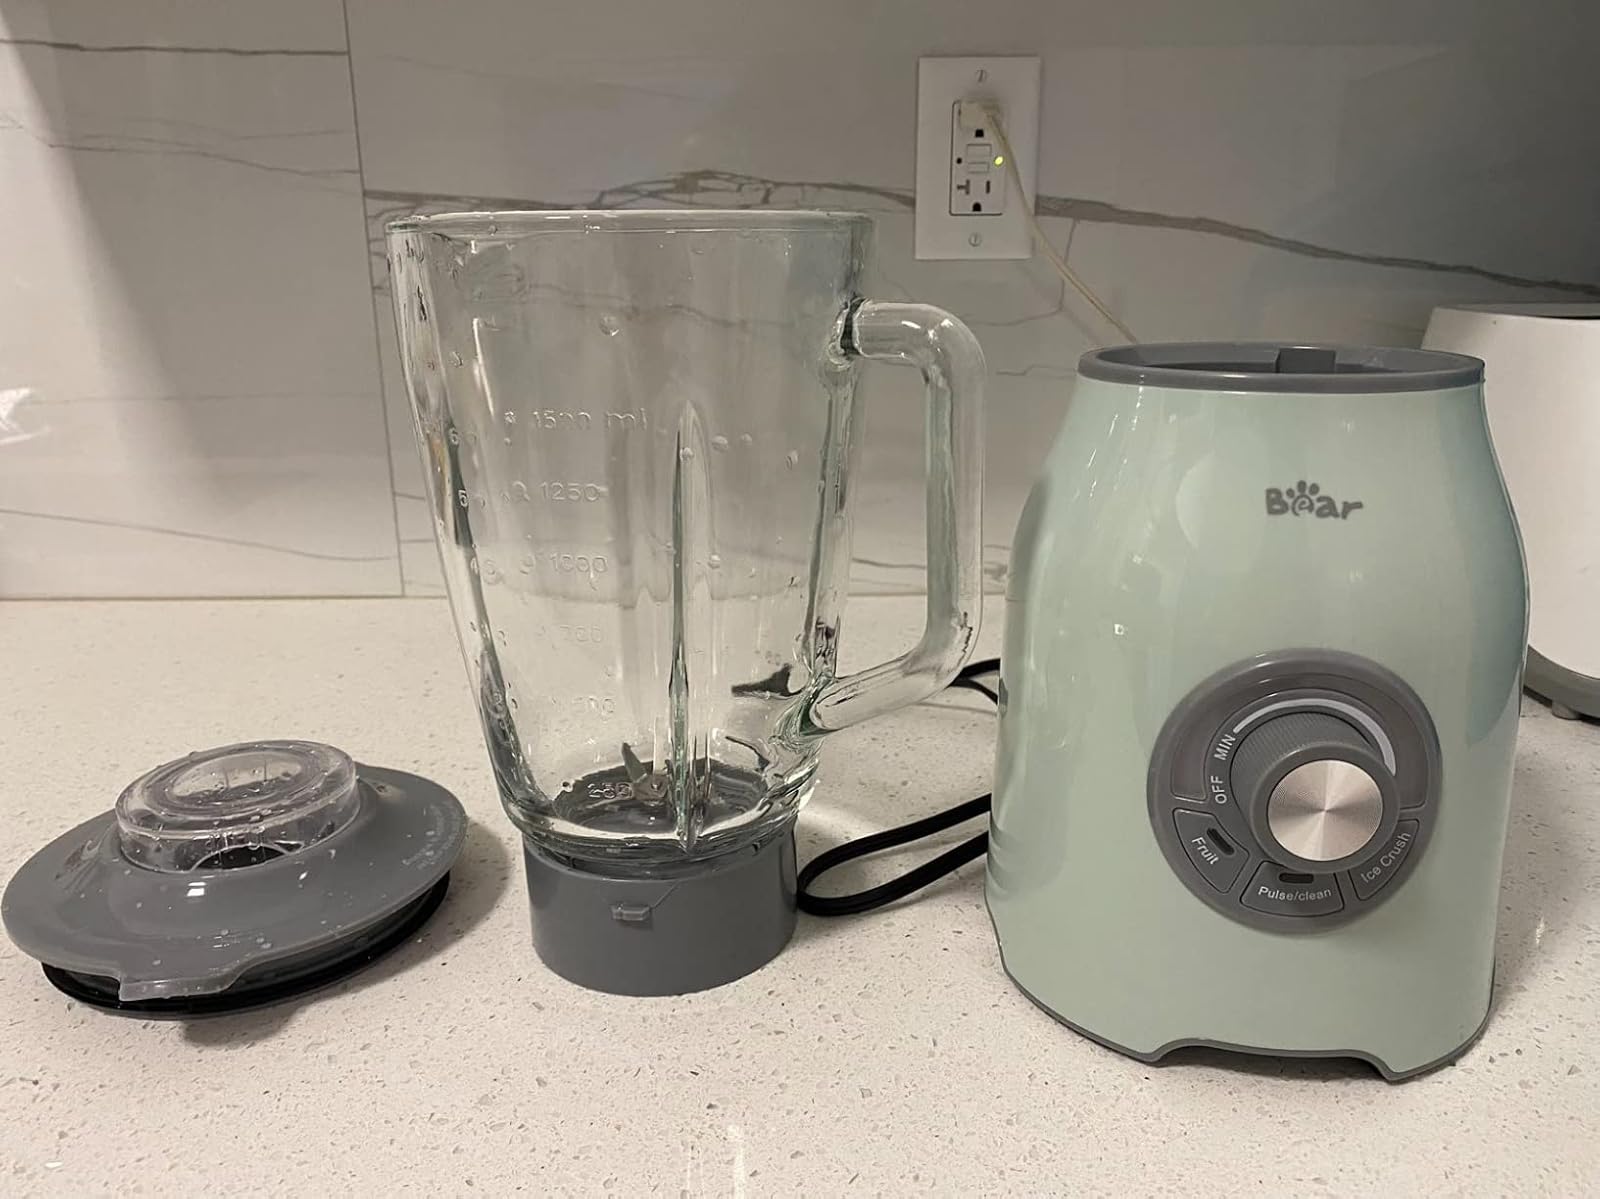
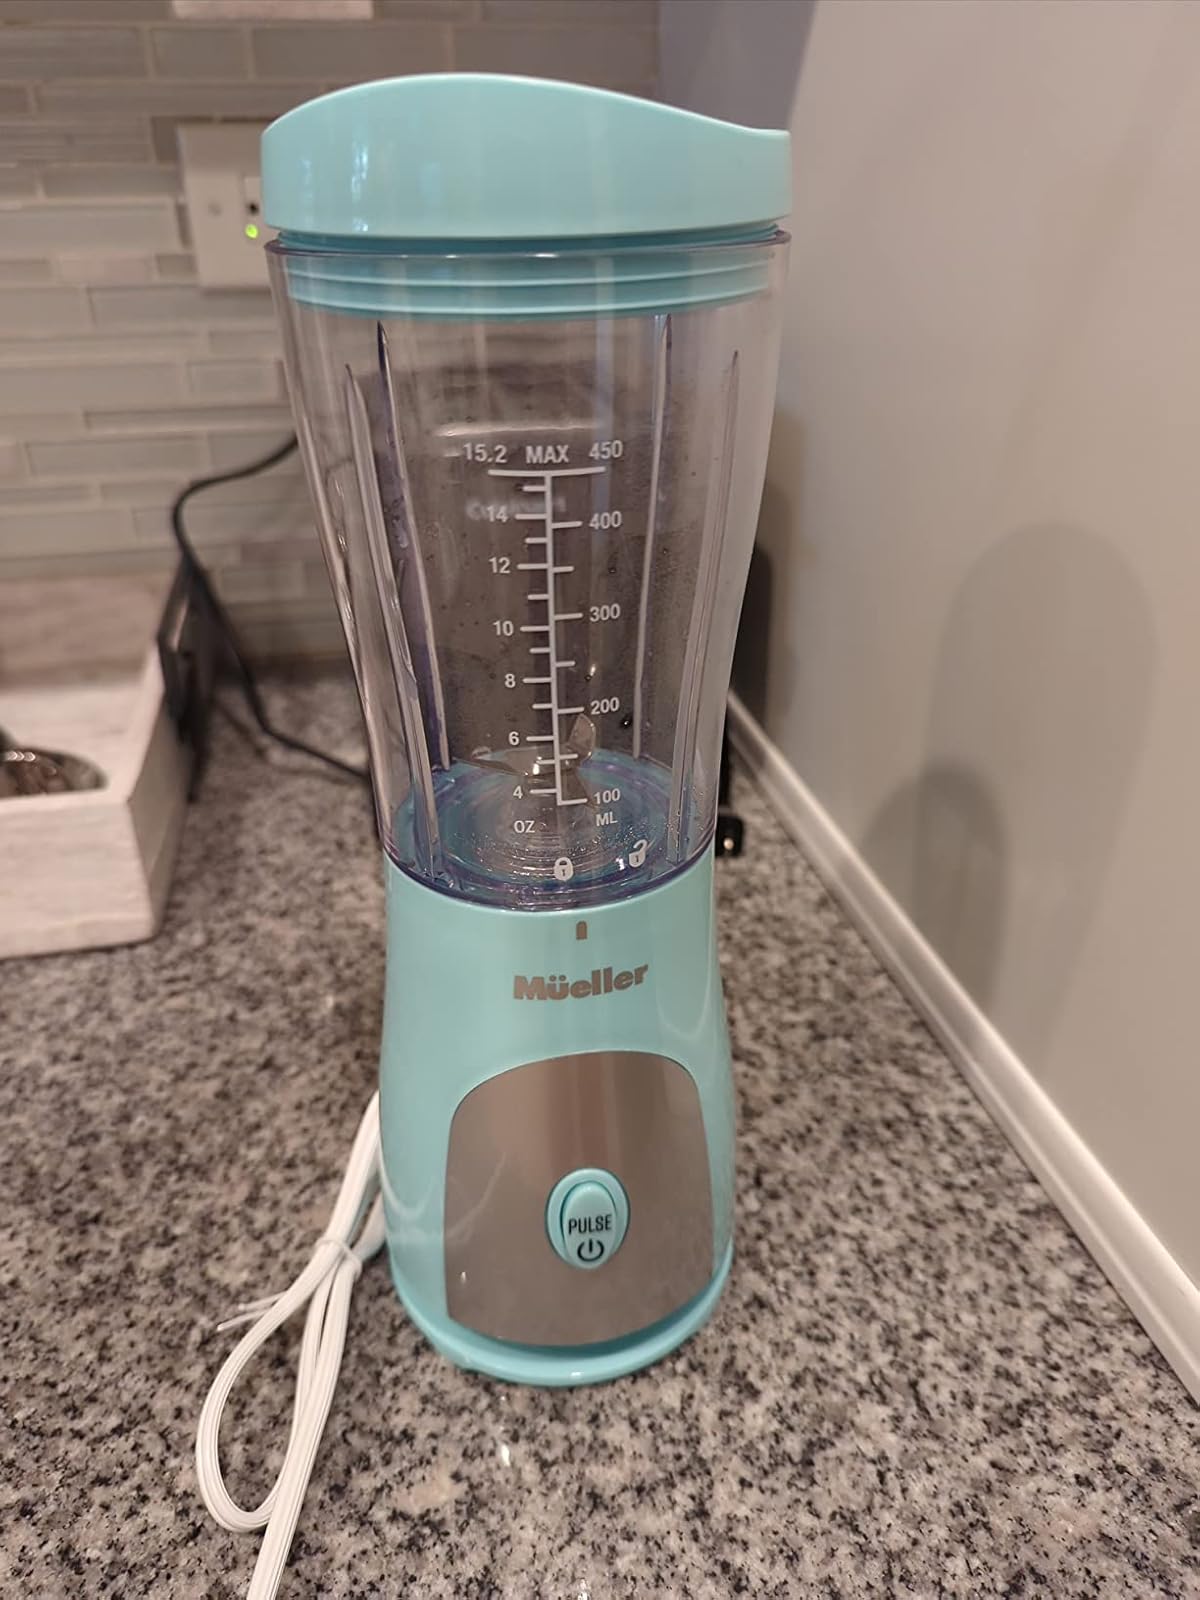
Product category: items_blender
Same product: no